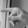
ASL letter: P